My Entire High School Sinking into the Sea

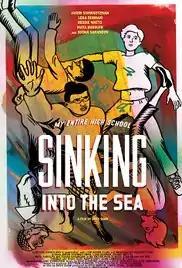
Theatrical release poster

My Entire High School Sinking into the Sea is a 2016 American animated teen comedy drama film directed by Dash Shaw. Theatrically released on April 14, 2017, in the United States by GKIDS, it was selected to be screened in the Vanguard section at the 2016 Toronto International Film Festival.